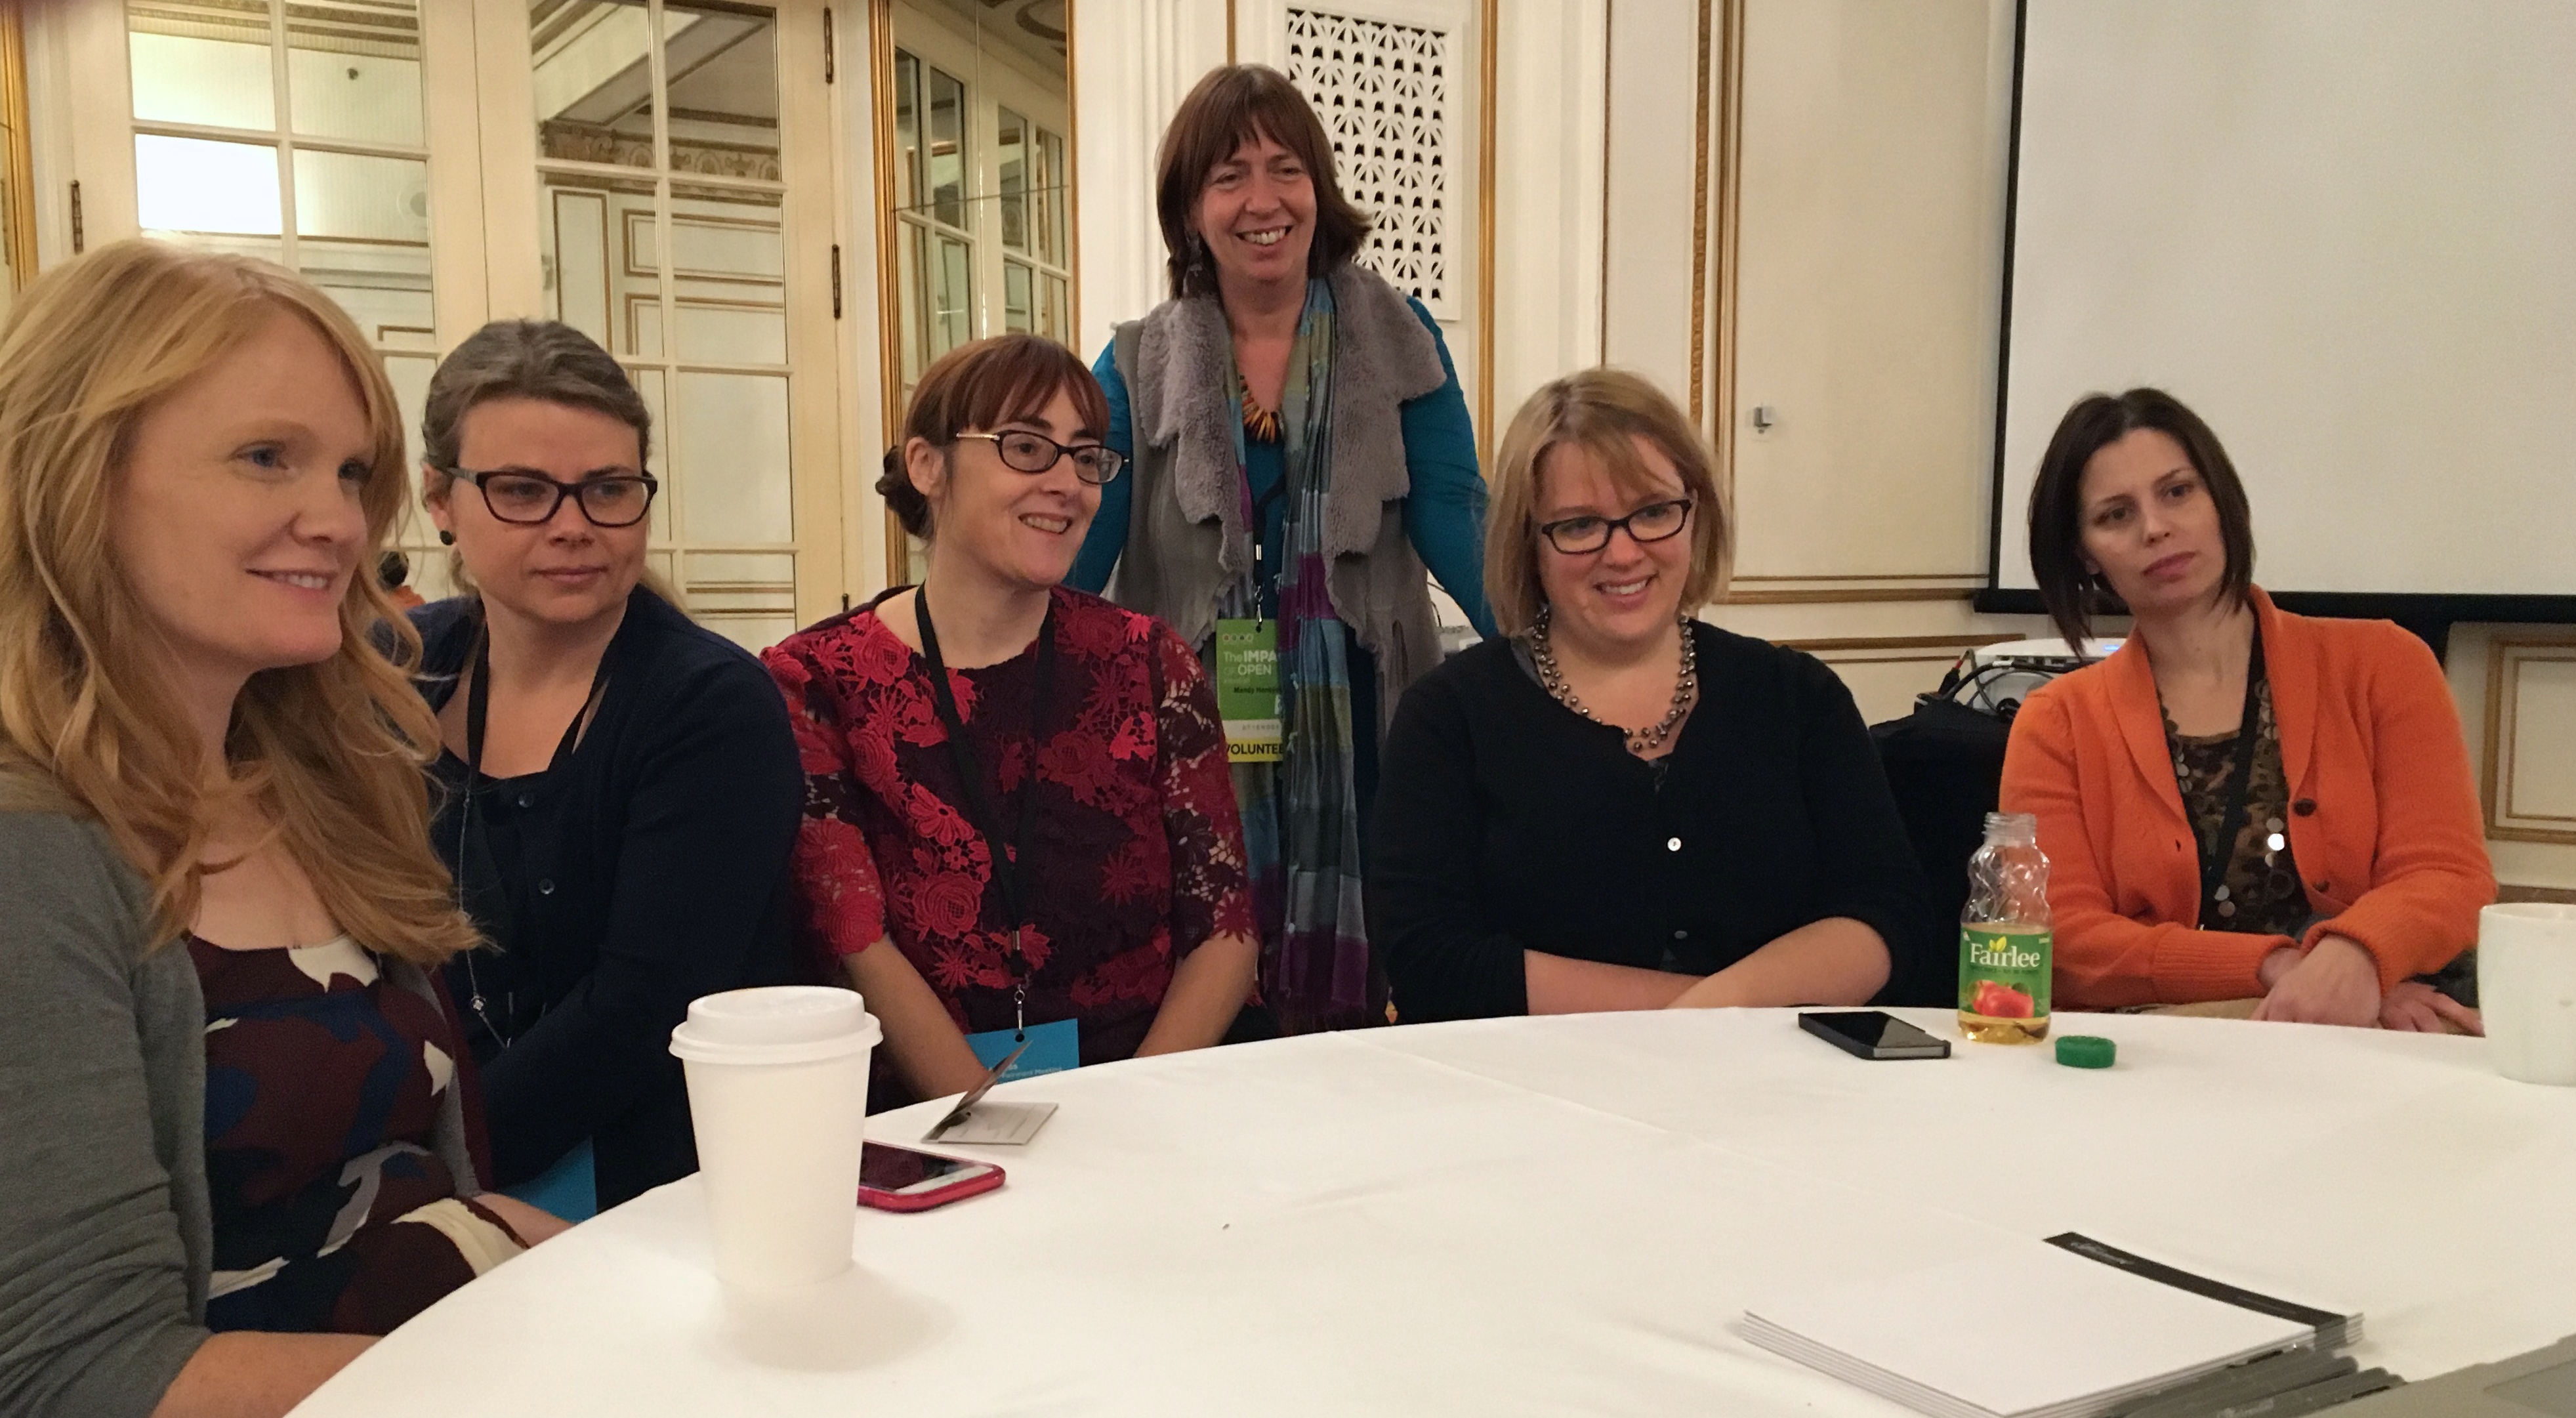
youth, community, professional